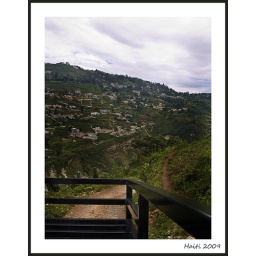
In the truck (that is standing in the back of a pickup, holding onto rails) going down the narrow path of the mountain.